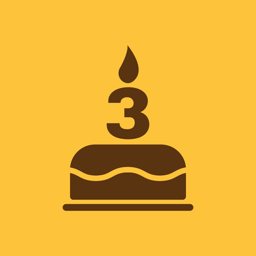
the birthday cake with candles in the form of number icon .